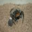
Label: spider